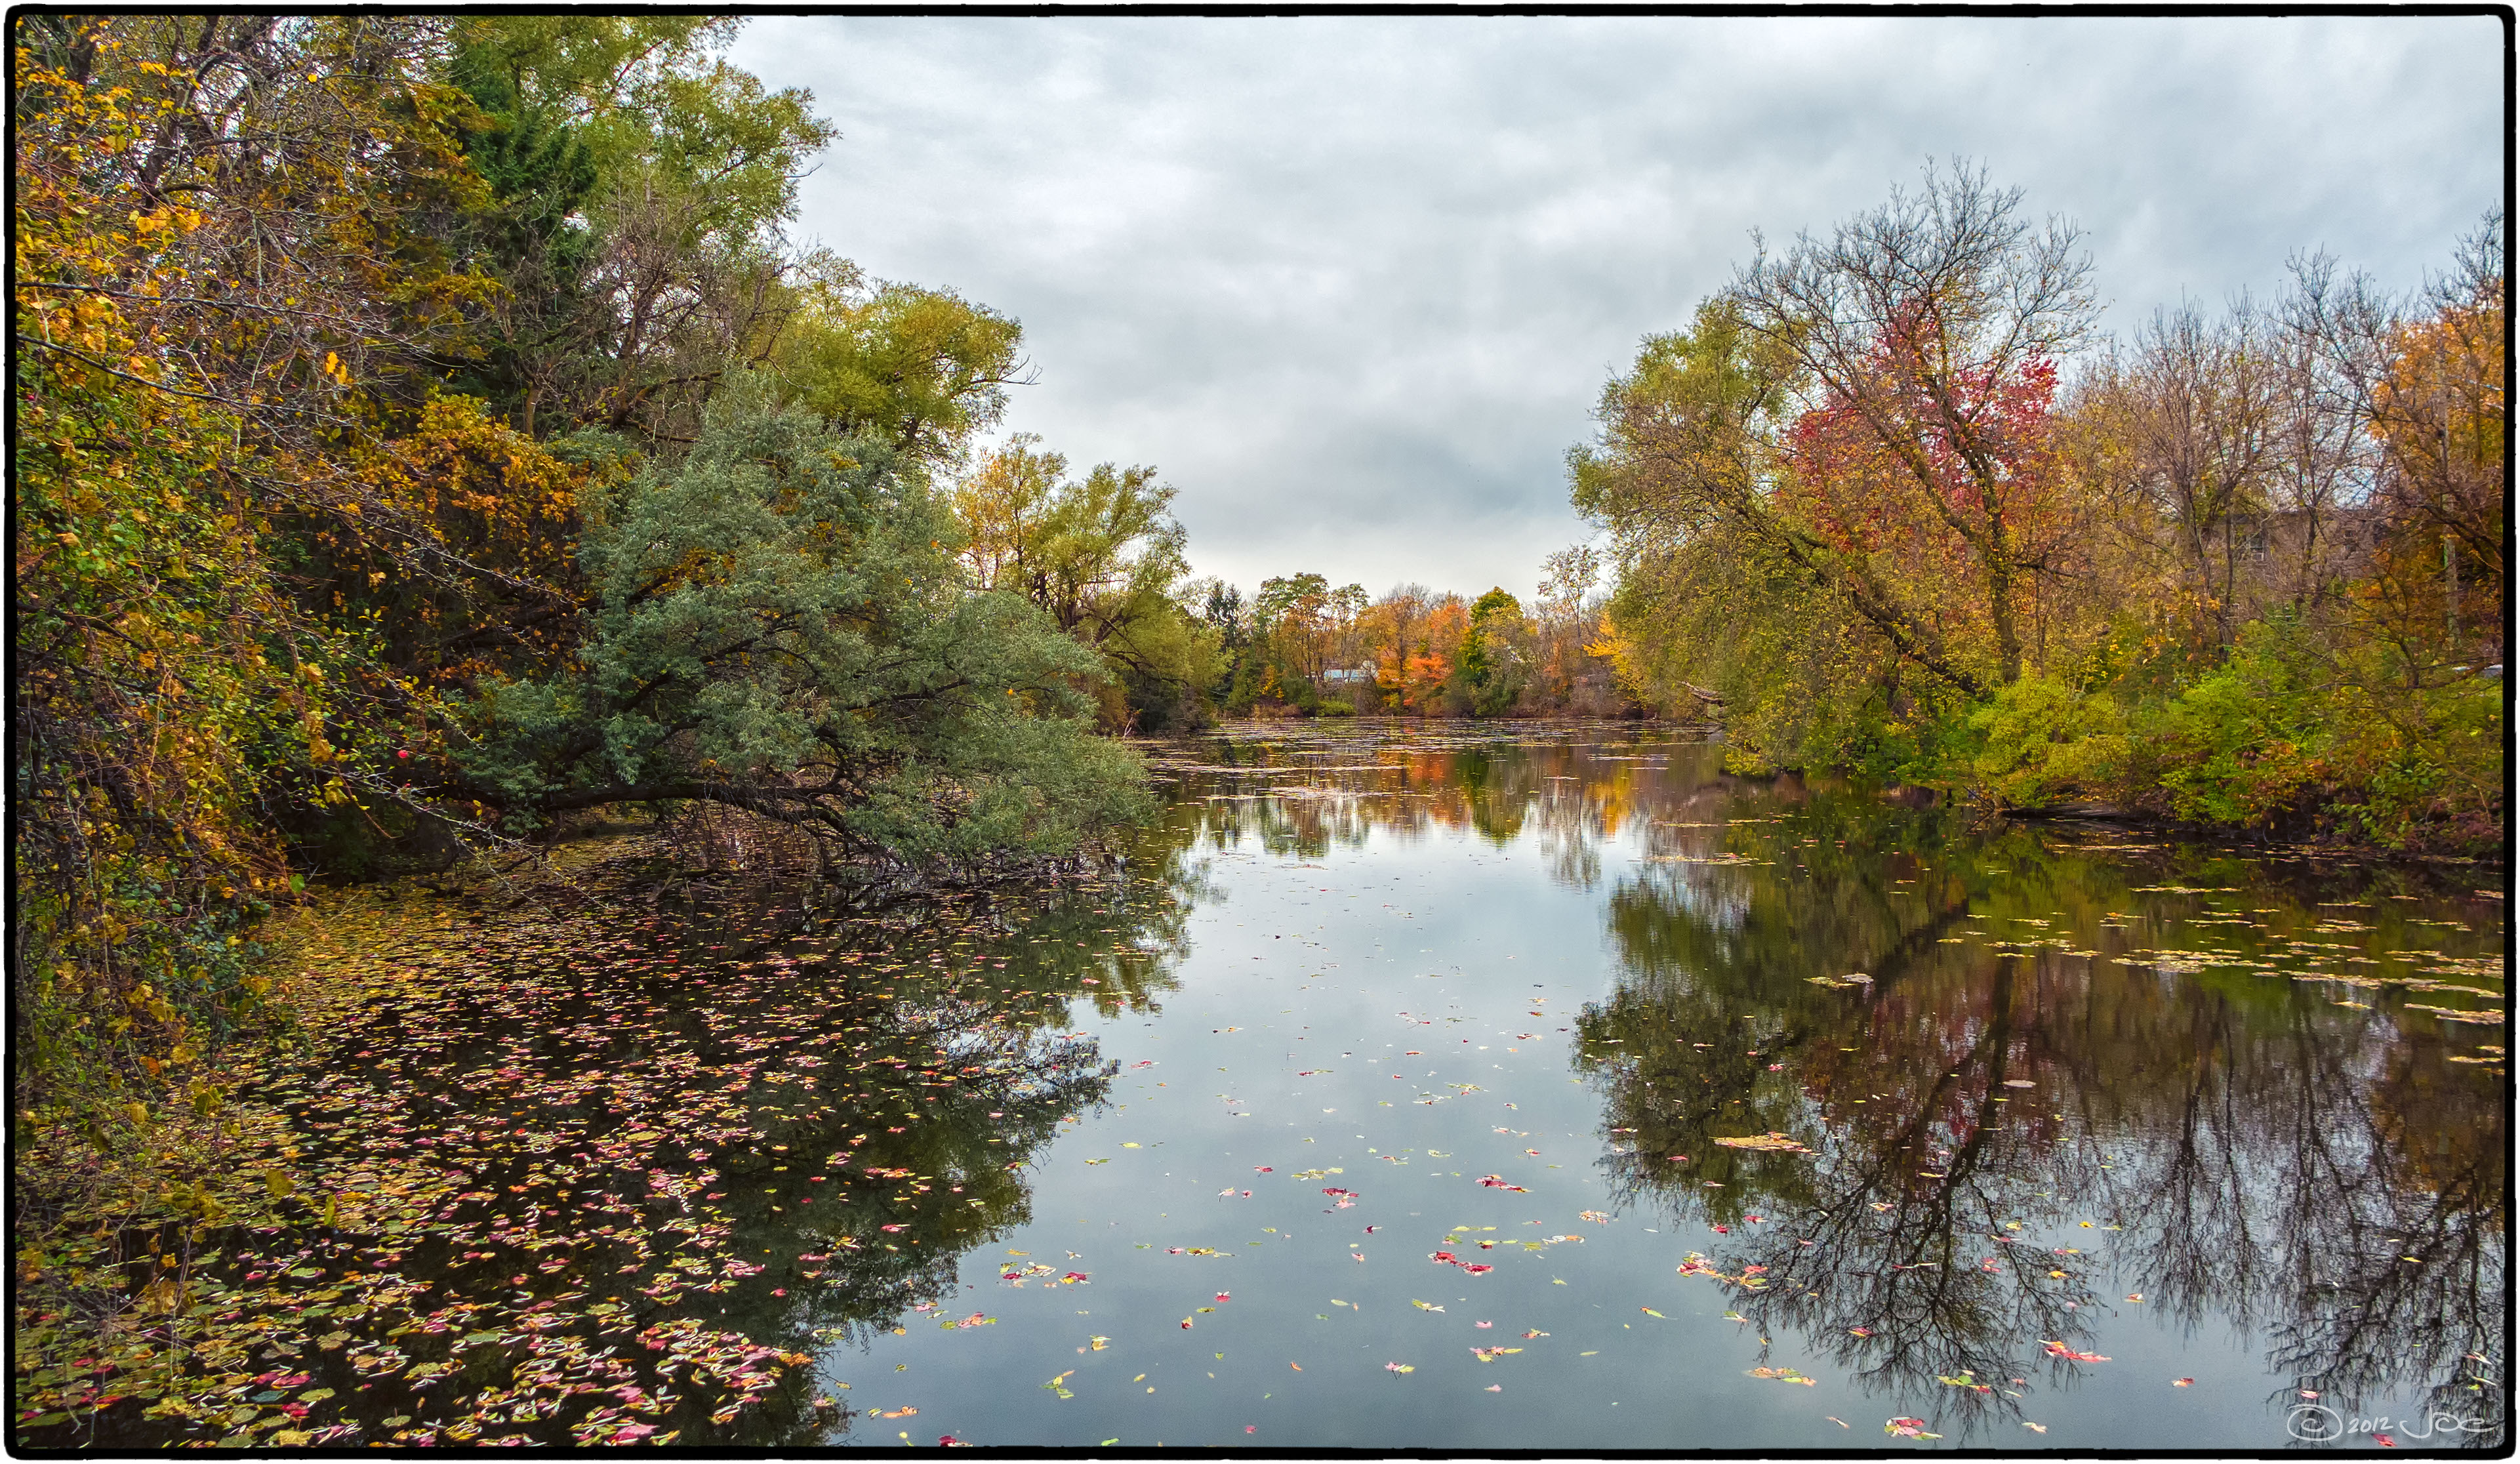
tree, water, nature, word, leaf, flower, lake, river, canal, photo, walk, pond, stream, reflection, autumn, season, waterway, world, body of water, 2012, wetland, wide, ontario, credit, lumix, panasonic, dmc, lx7, panasoniclumixdmclx7, photowalk, kelby, scott, erin, woodland, ecosystem, woody plant